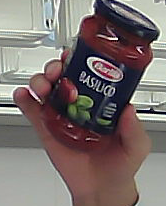
Product: barilla_pomodoro